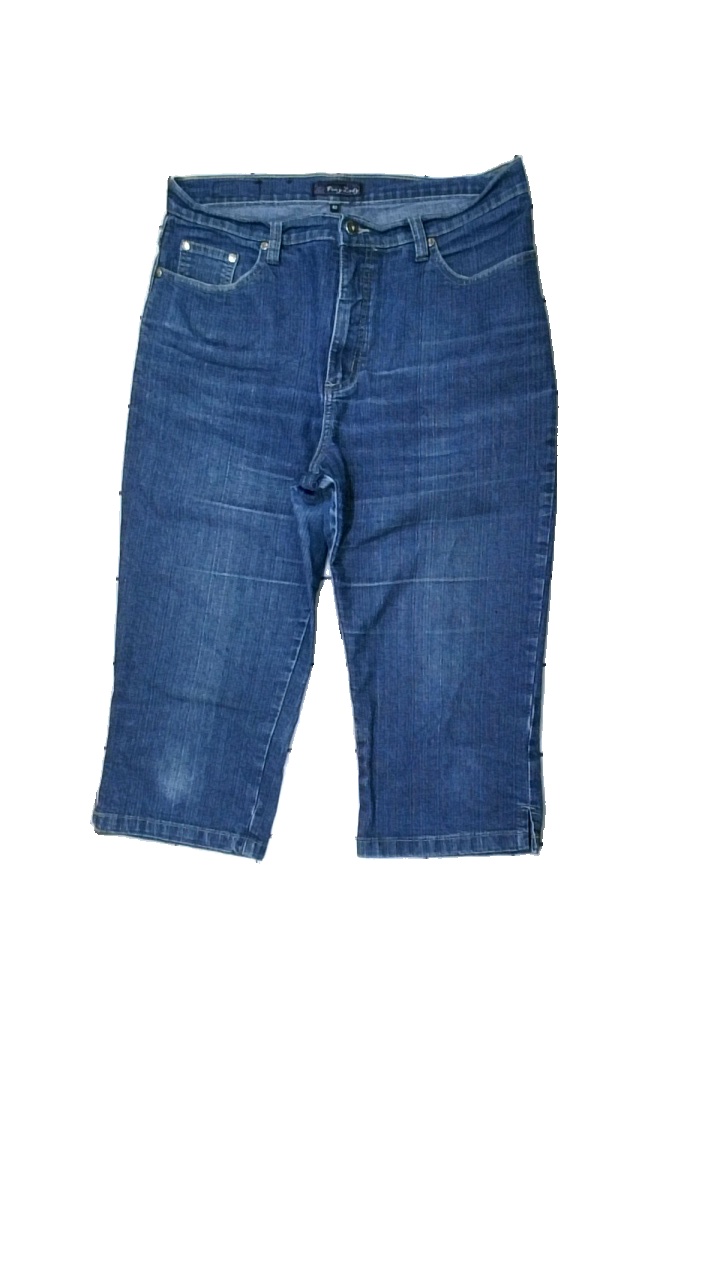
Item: Jeans (Ladies)
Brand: Foxy Lady
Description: blå jeans som går till knäna
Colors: Blue
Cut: Cropped
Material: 83% cotton 17% polyester
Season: Summer
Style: Denim
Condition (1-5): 5
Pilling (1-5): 5
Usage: Reuse
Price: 50-100